Regional Museum of Anthropology and History of Chiapas

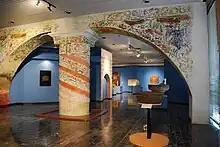
Section dedicated to the state's colonial history

The Museo Regional de Antropología e Historia (Regional Museum of Anthropology and History) is the largest museum in Tuxtla Gutiérrez and one of the most important of its kind in Mexico. The director is Miguel Ángel Riva Palacio. The building was constructed in modern style between 1979 and 1982, and the museum inaugurated in 1984. It is located on the edge of Madero Park, with areas on the ground floor stark in appearance, like an airplane hangar. It was designed by architect Juan Miramontes Nájera. This design received first prize at the Third Biennial Architecture Contest in Sofia, Bulgaria in 1985. Among its decorative features is a mural called “The Magical World of the Mayas.” It was originally painted in 1963 by Leonora Carrington for the Anthropology Museum in Mexico City but it was moved to Chiapas to its permanent home here.